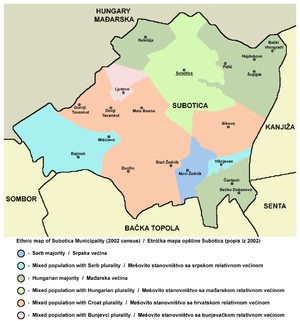
Les Bunjevci, au singulier Bunjevac, sont un groupe ethnique slave méridional reconnu comme minorité ethnique en Voïvodine et Hongrie. En Croatie les Bunjevci sont considérés et se considèrent comme une composante du peuple croate, partageant avec ces derniers de nombreuses caractéristiques notamment la religion catholique et ne revendiquant qu'un particularisme régional. En Serbie en revanche, ils affirment être différents des Croates.